Ilya Moseychuk

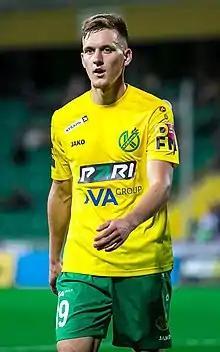
Moseychuk with Kuban Krasnodar in 2022

Ilya Antonovich Moseychuk (born 19 March 2000) is a Russian football player who plays for Kuban Krasnodar.